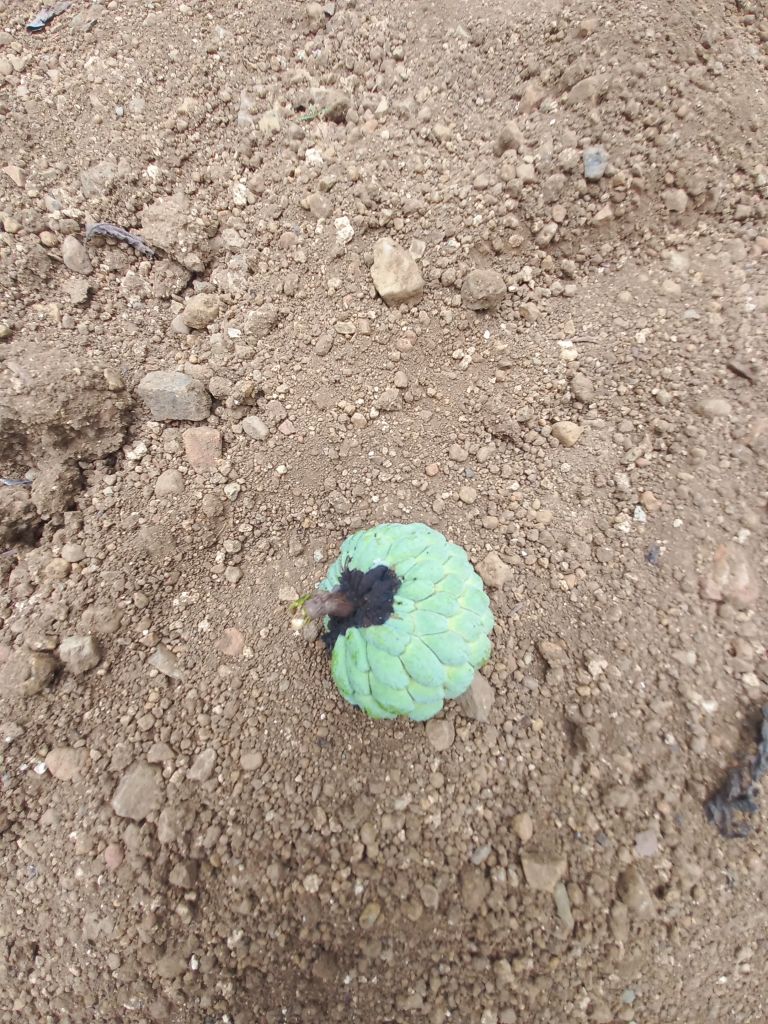
Disease label: Diplodia Rot